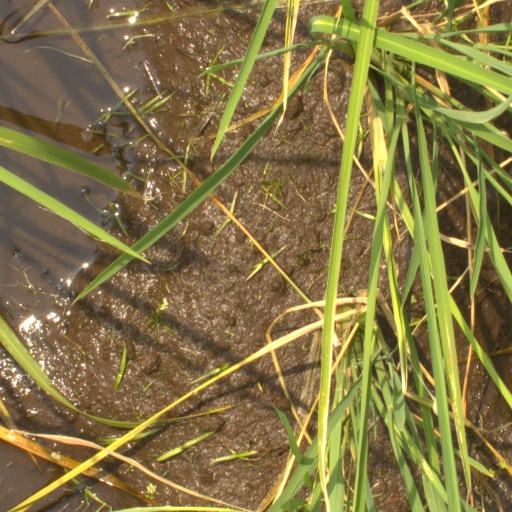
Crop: rice